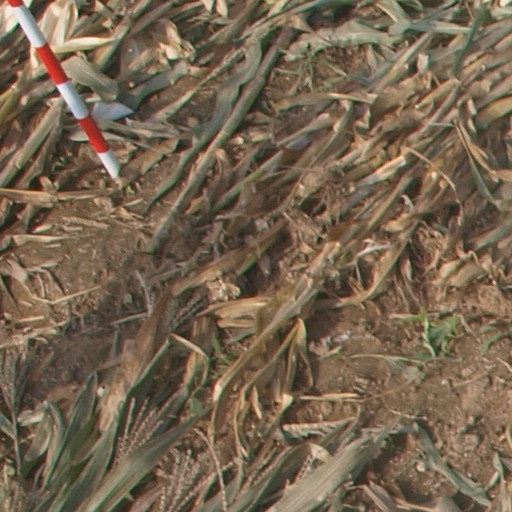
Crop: maize; corn